Asian American literature

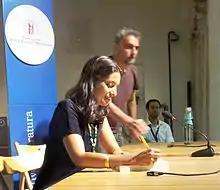
Jhumpa Lahiri acclaimed author, explores Americans and the complexities of cultural identity.

Perhaps the most important figure in the recognition of Asian American literature as a legitimate literary field has been Maxine Hong Kingston, whose work has earned widespread notice. Born in Stockton, California as a second generation Chinese American, she published "The Woman Warrior" in 1976. This story cycle mixed fictional autobiography with Chinese folktales in an attempt to articulate the life of Chinese Americans and the process of self-identity in a liberal world. Her second novel, "China Men" (1980), is a sequel to "The Woman Warrior" and also describes the hardships of Chinese settlement in American culture. These two novels gained the attention of many, garnering more empathy and understanding for Chinese Americans. However, Kingston's success also aroused the ire of Frank Chin, who accused her of perpetuating falsehoods about Chinese culture and especially about Chinese and Chinese American men.